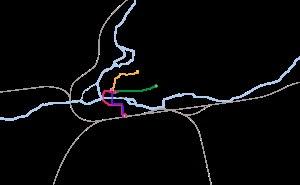
Le tramway de Rennes est un ancien réseau de tramway urbain et interurbain à voie métrique, exploité entre 1897 et 1952 par les Tramways électriques rennais pour le compte de la Compagnie de l'Ouest Électrique. Le réseau de tramway créé alors est la base du système actuel de transport et communication à Rennes. Bien que la métropole rennaise ait opté à la fin du XXᵉ siècle pour un métro et des bus à haut niveau de service, la réimplantation d’un tramway dans la ville revient régulièrement dans les médias.